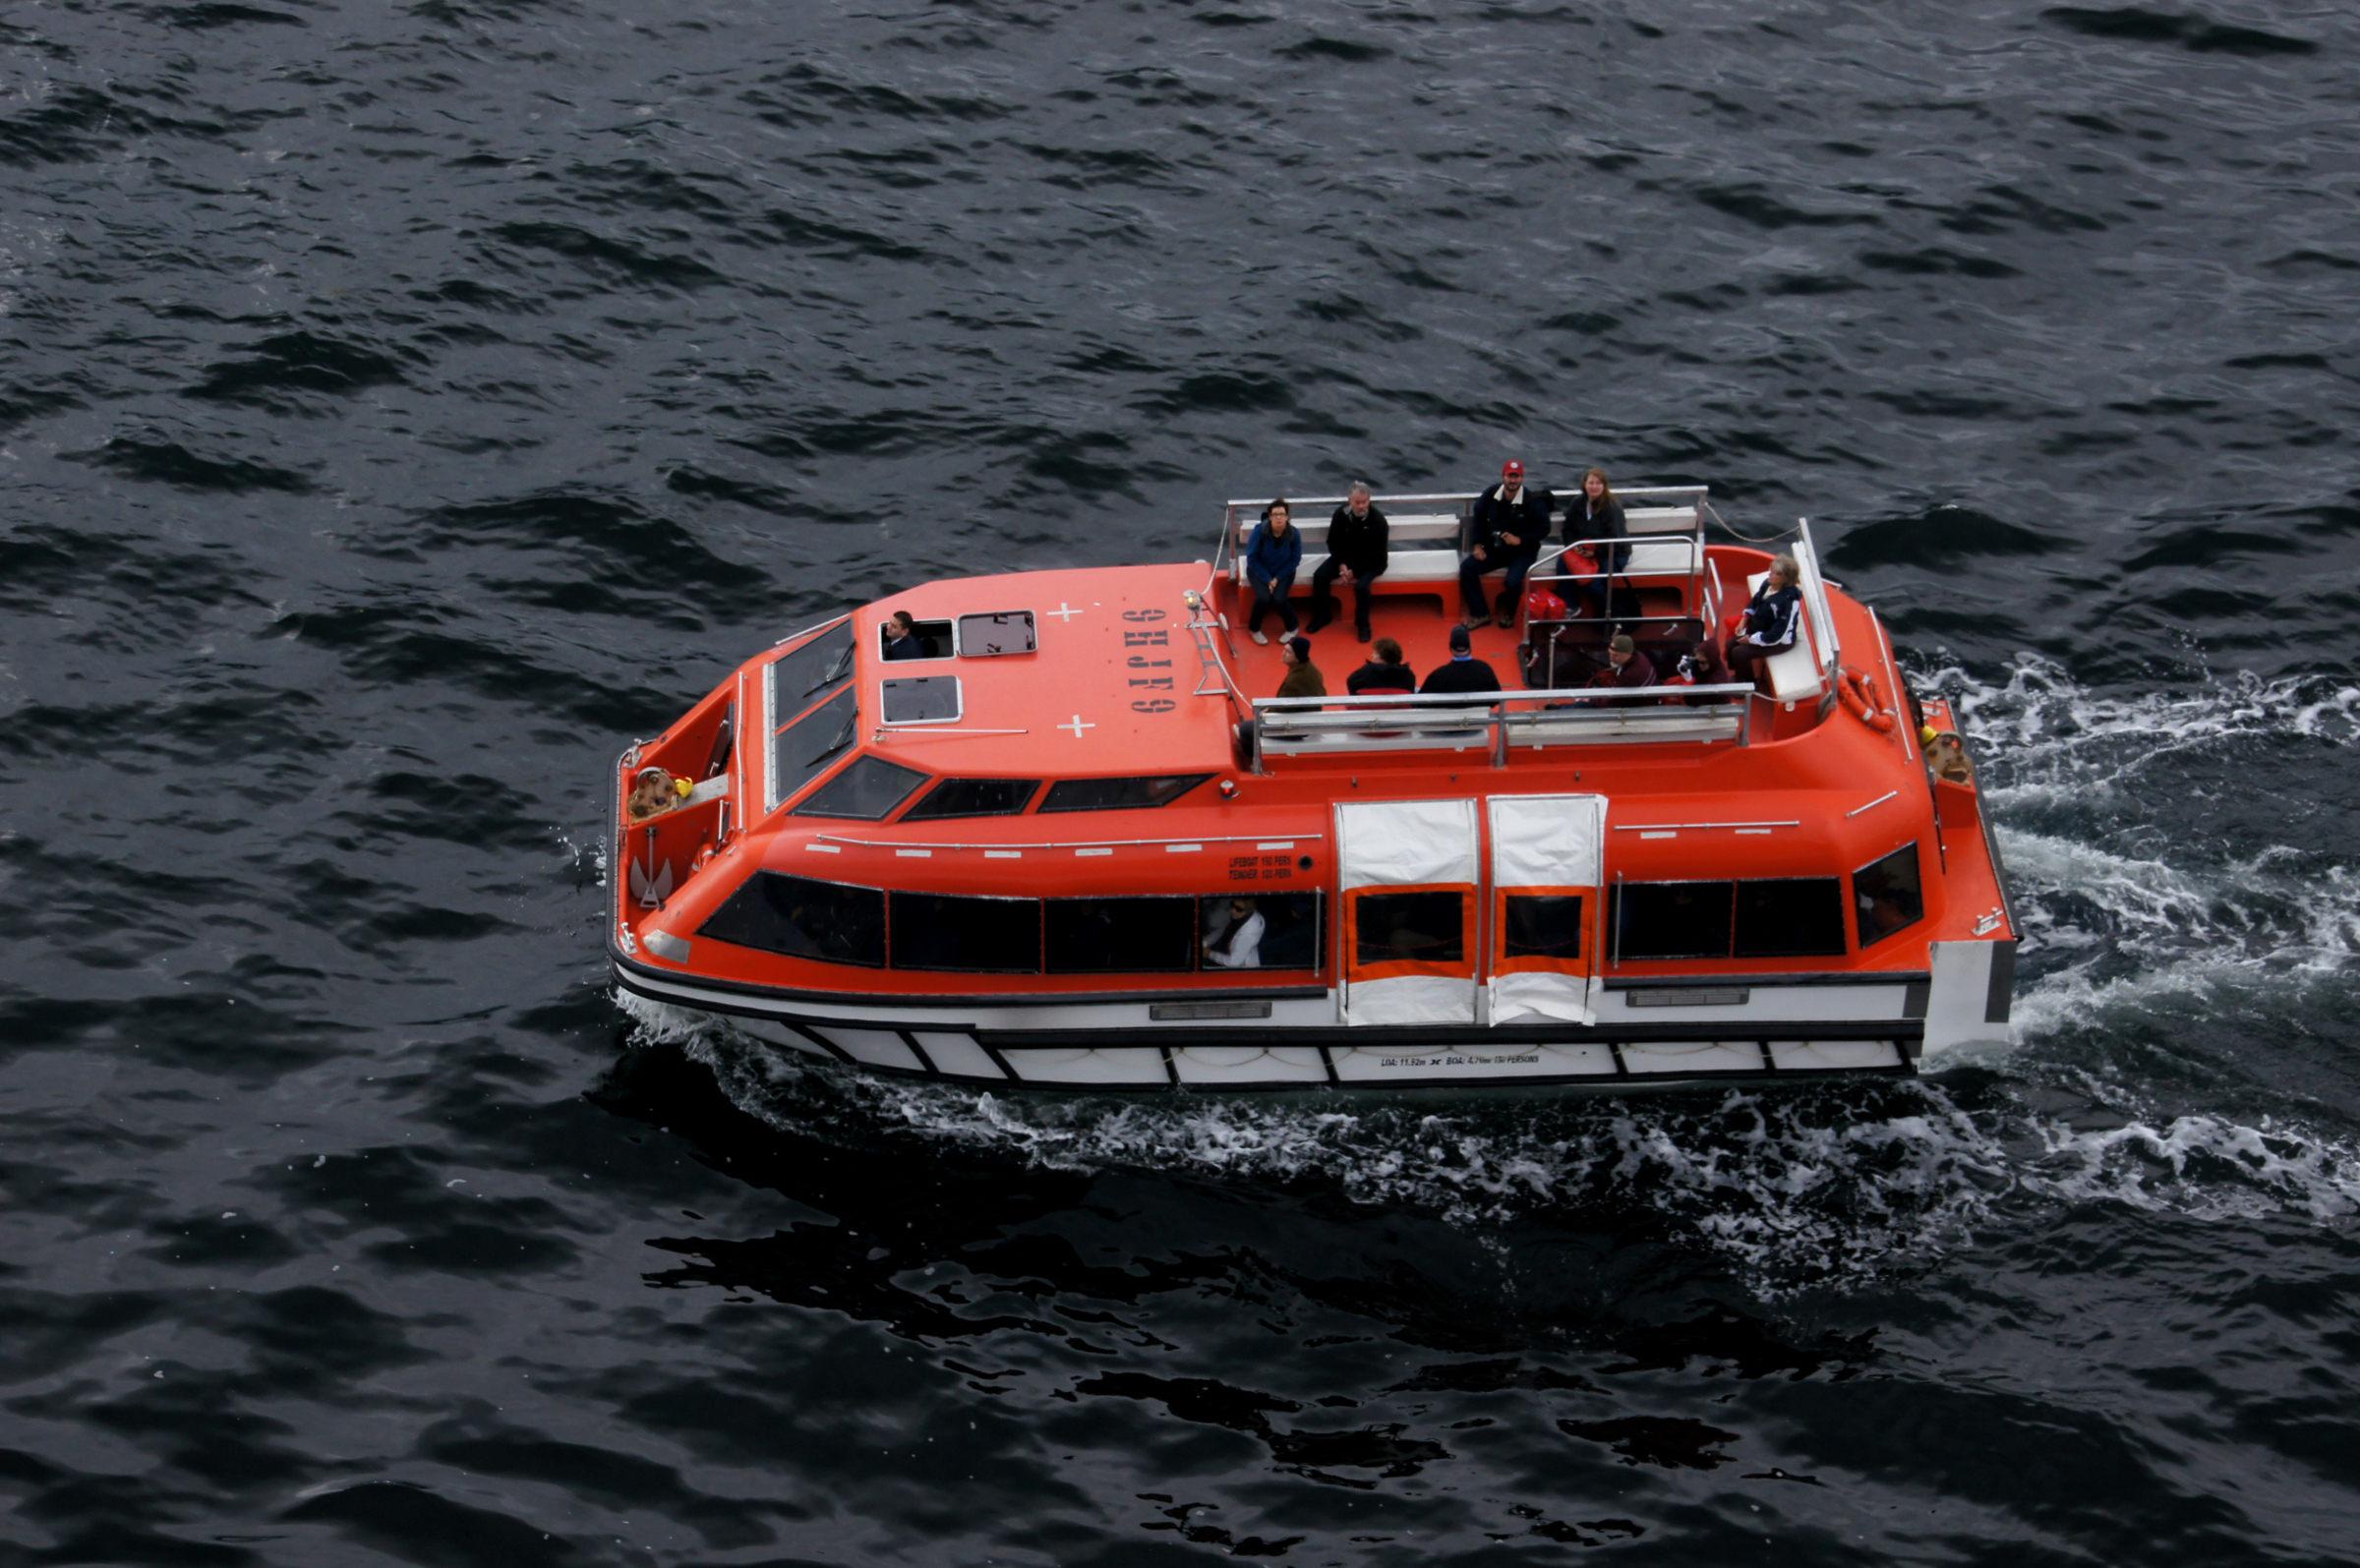
boat, car, vehicle, fishing, motorboat, sports car, cruise, lifeboat, boating, fishingboats, alaska, shipstender, sonyalpha, watercraft, oldboats, icystraitpoint, fishingnetshoonah, ecosystem, luxury yacht, f1 powerboat racing, publicdomaindedicationcc0